Wien bridge oscillator

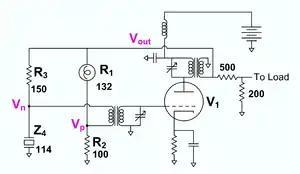
Simplified schematic of a Meacham's bridge oscillator published in Bell System Technical Journal, Oct 1938. Unmarked capacitors have enough capacitance to be considered short circuits at signal frequency. Unmarked resistors and inductor are considered to be appropriate values for biasing and loading the vacuum tube. Node labels in this figure are not present in the publication.

Larned Meacham disclosed the bridge oscillator circuit shown to the right in 1938. The circuit was described as having very high frequency stability and very pure sinusoidal output. Instead of using tube overloading to control the amplitude, Meacham proposed a circuit that set the loop gain to unity while the amplifier is in its linear region. Meacham's circuit included a quartz crystal oscillator and a lamp in a Wheatstone bridge.